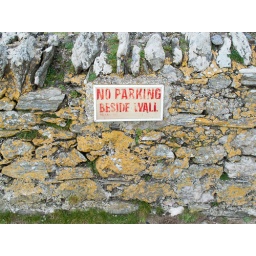
No Parking beside wall sign on stone wall